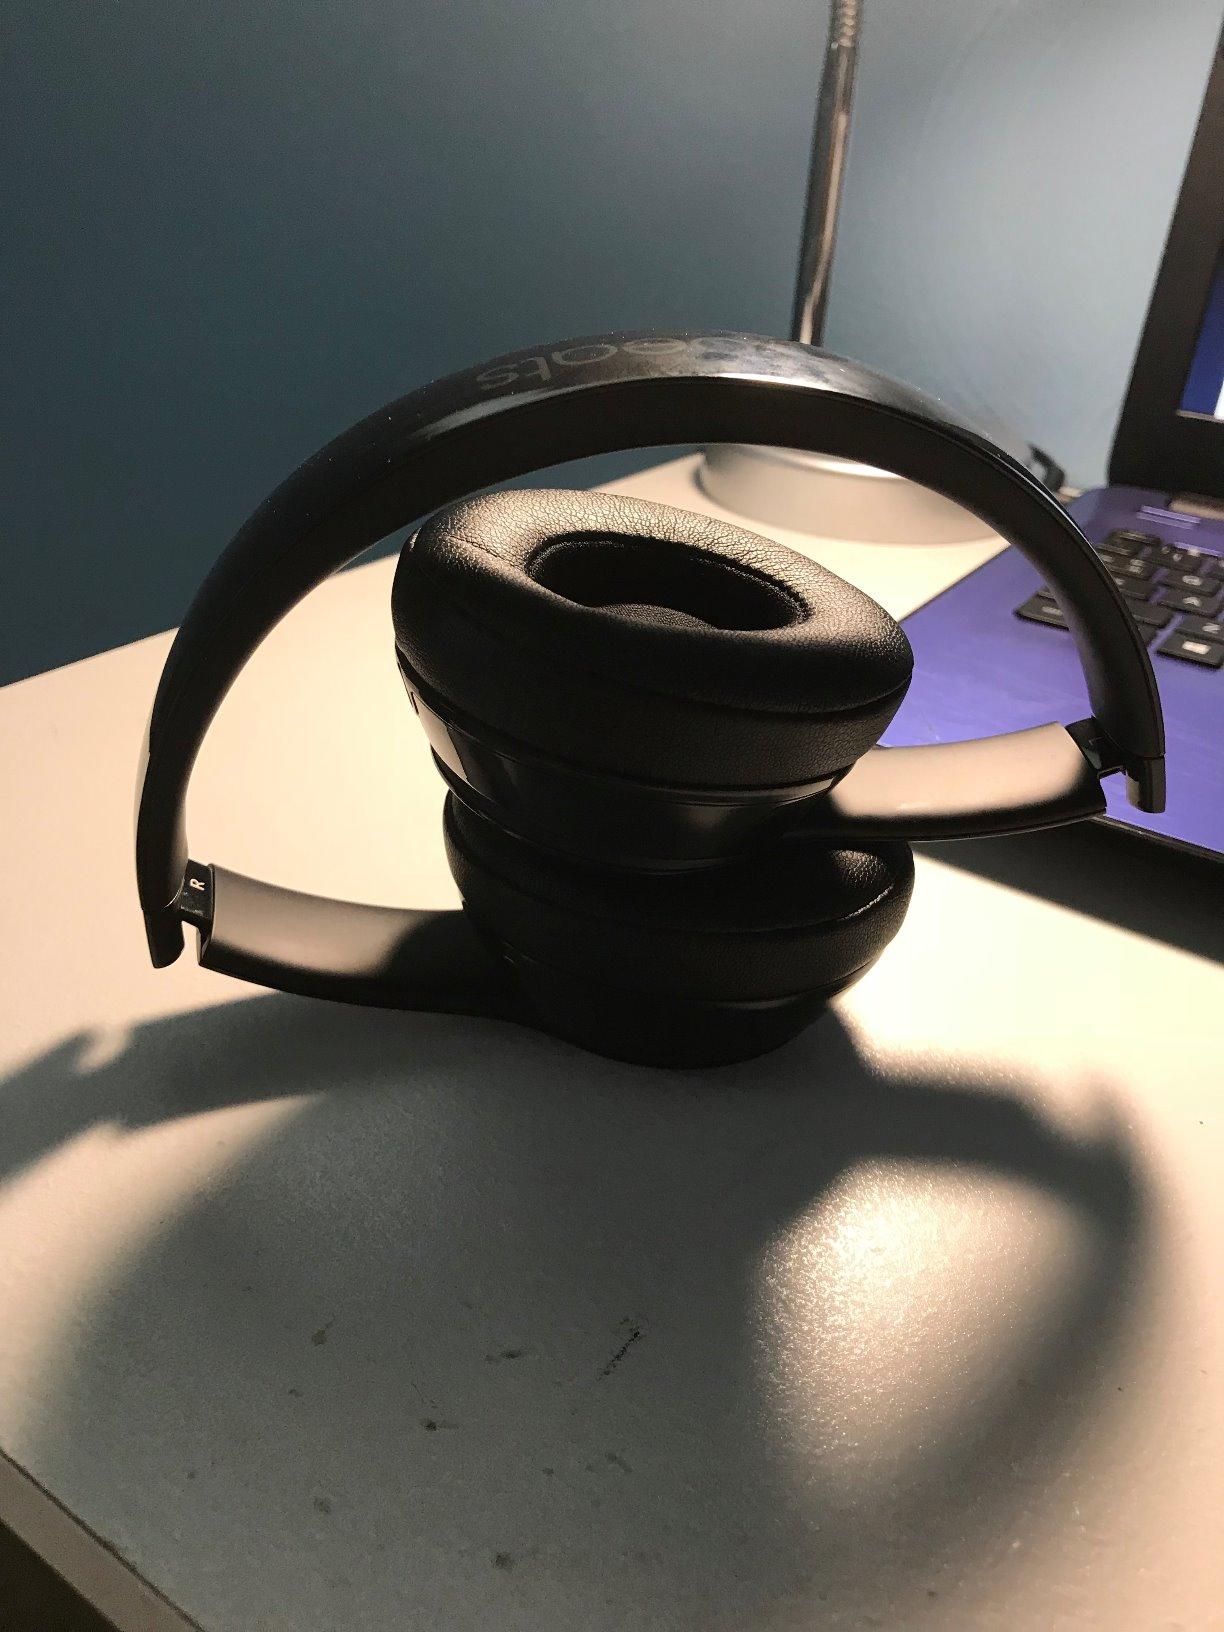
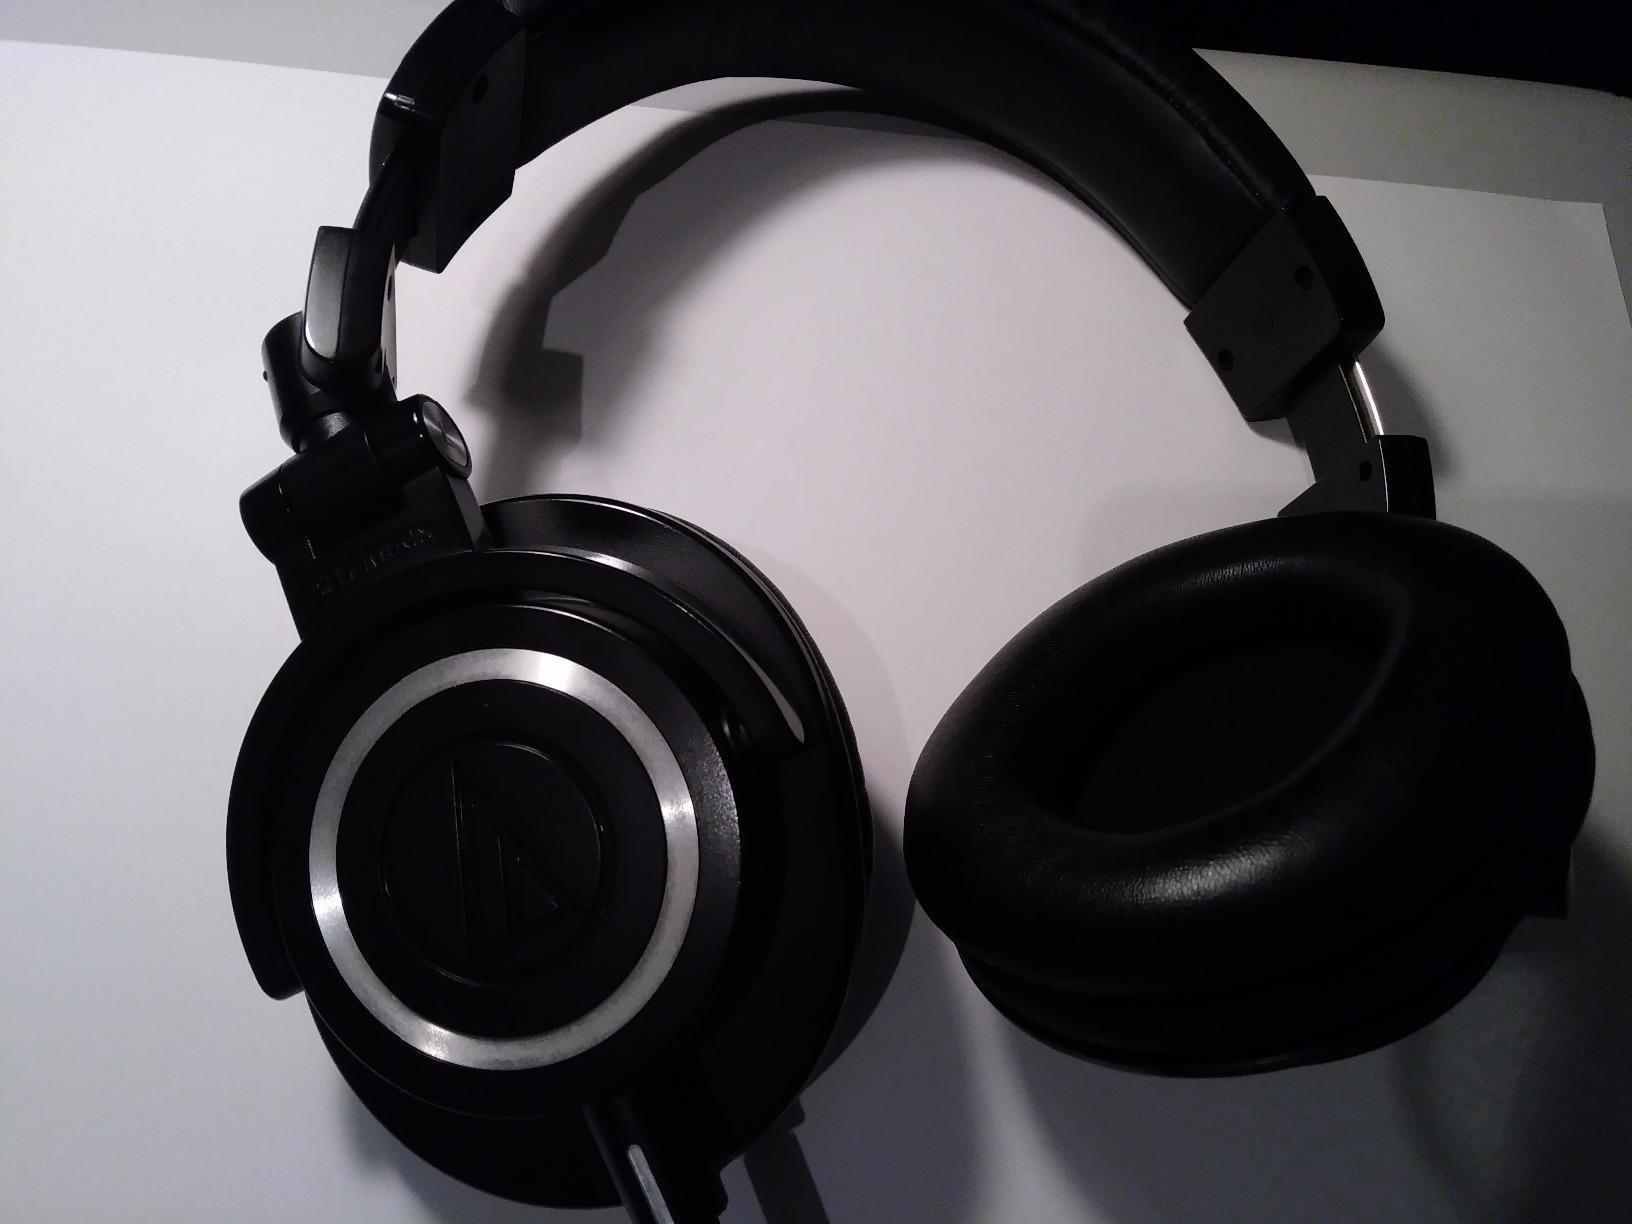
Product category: headphones
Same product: no